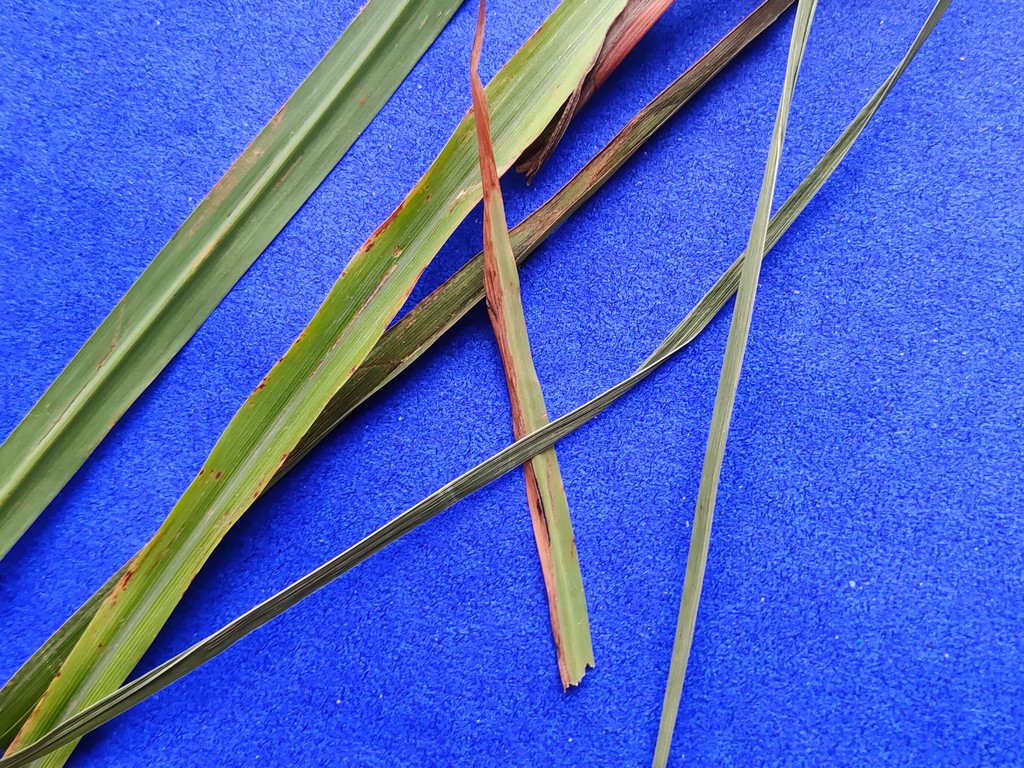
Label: Unhealthy